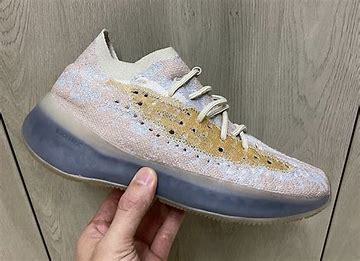
Brand: Adidas
Model: Yeezy Boost 380